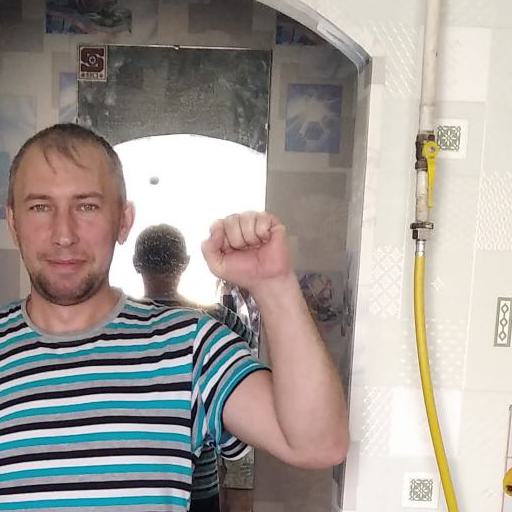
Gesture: fist